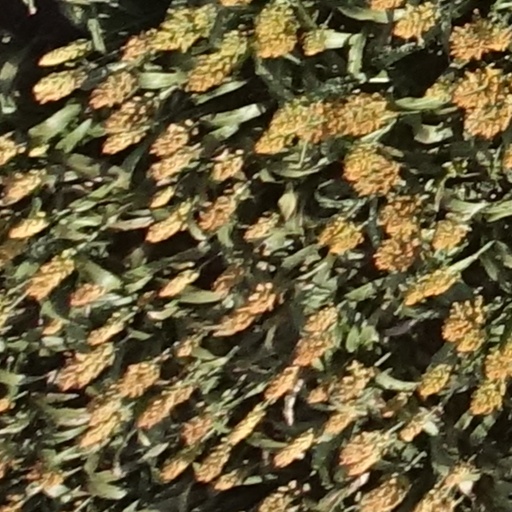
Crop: sorghum